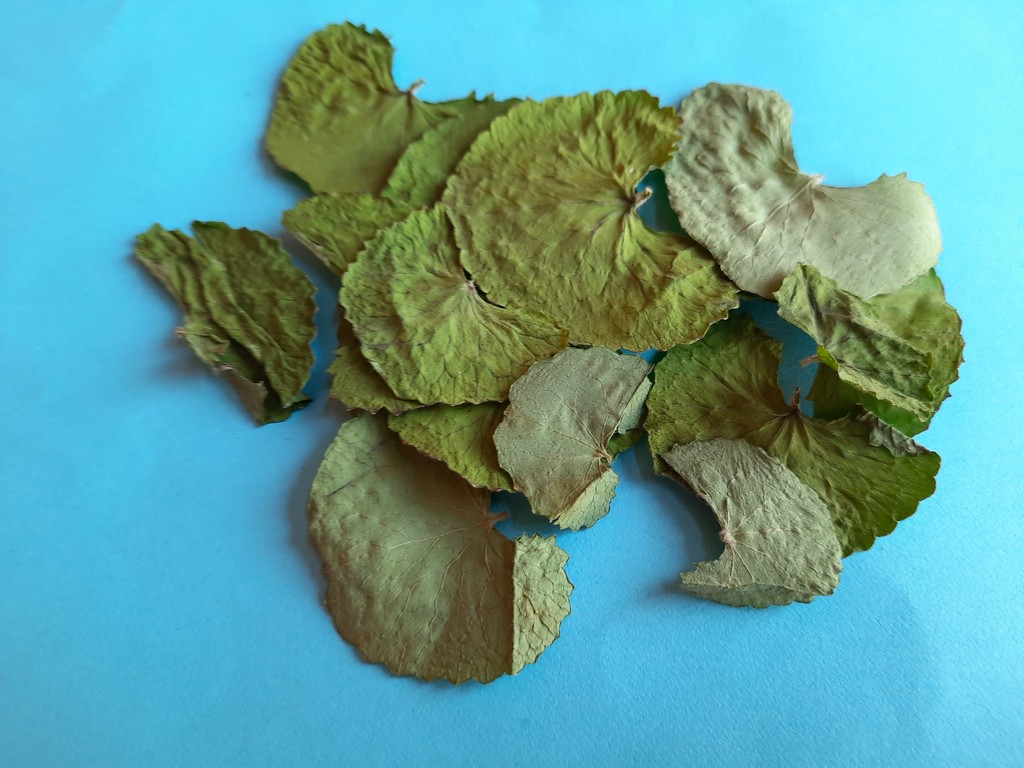
Label: Dried